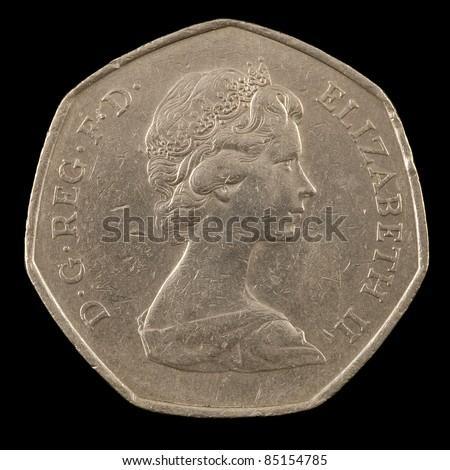
the coin on the black background